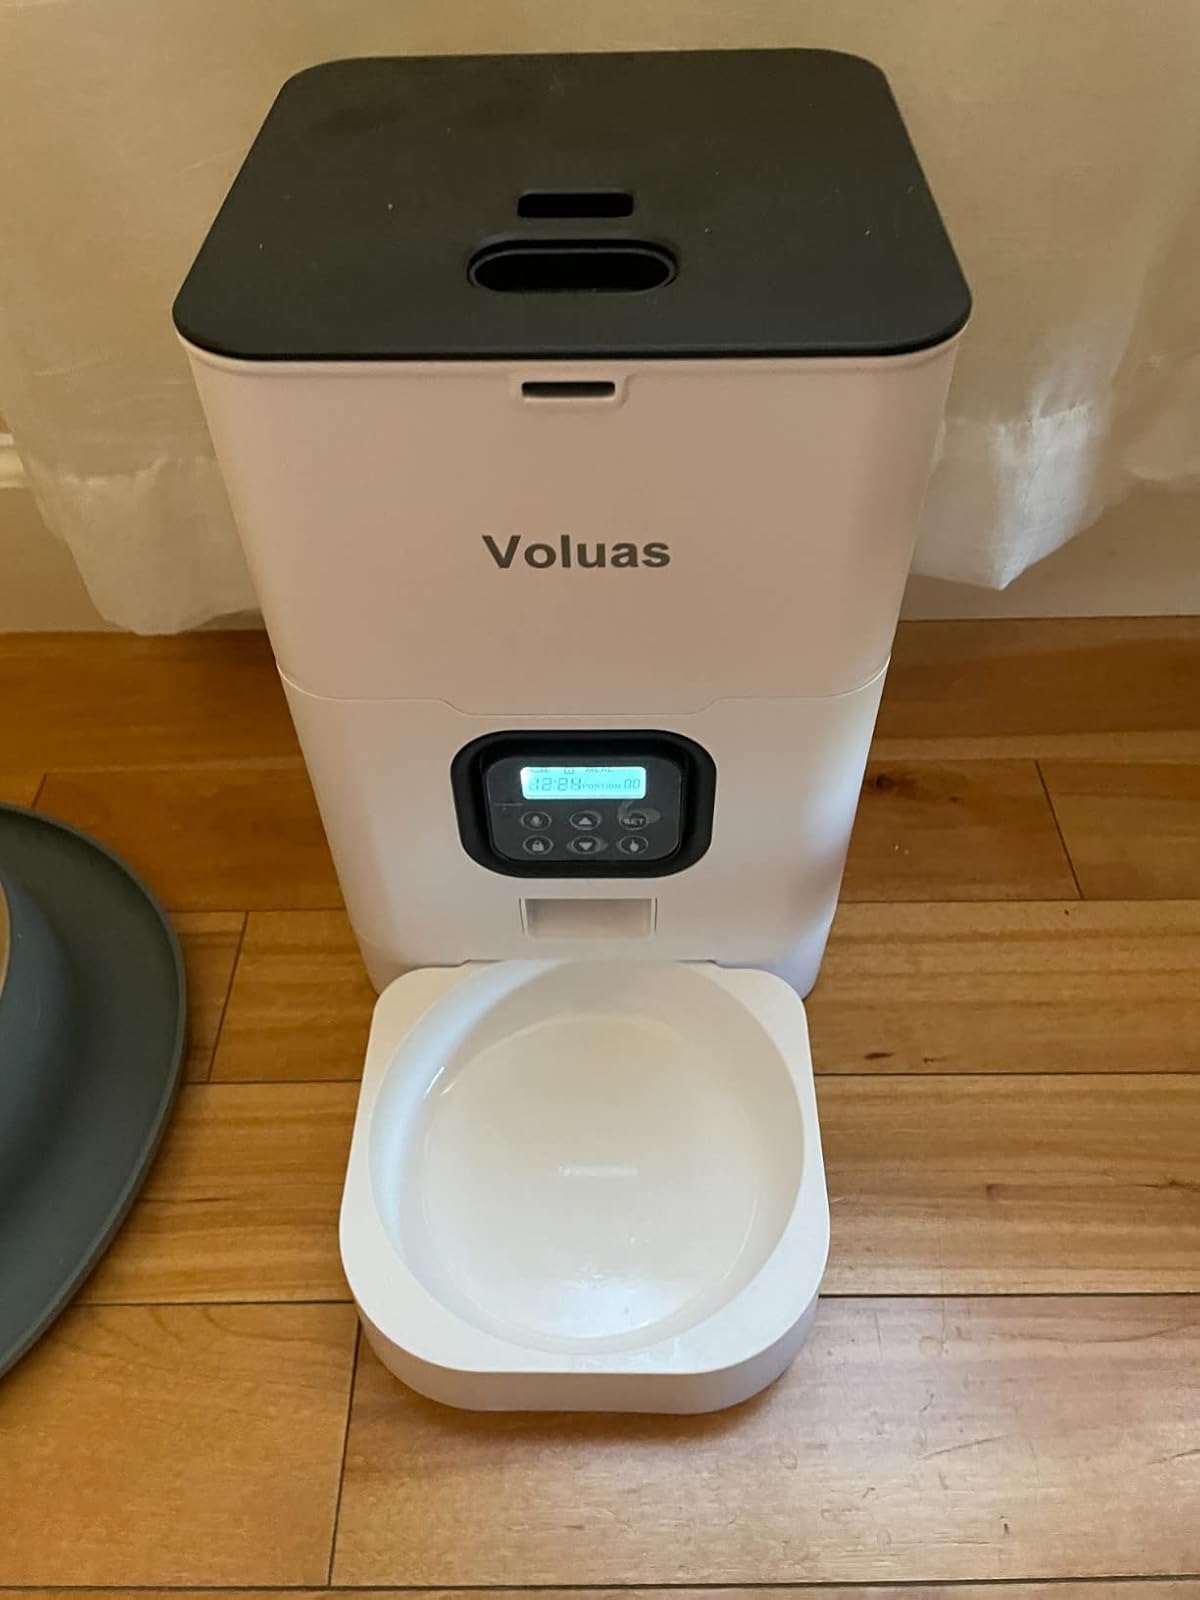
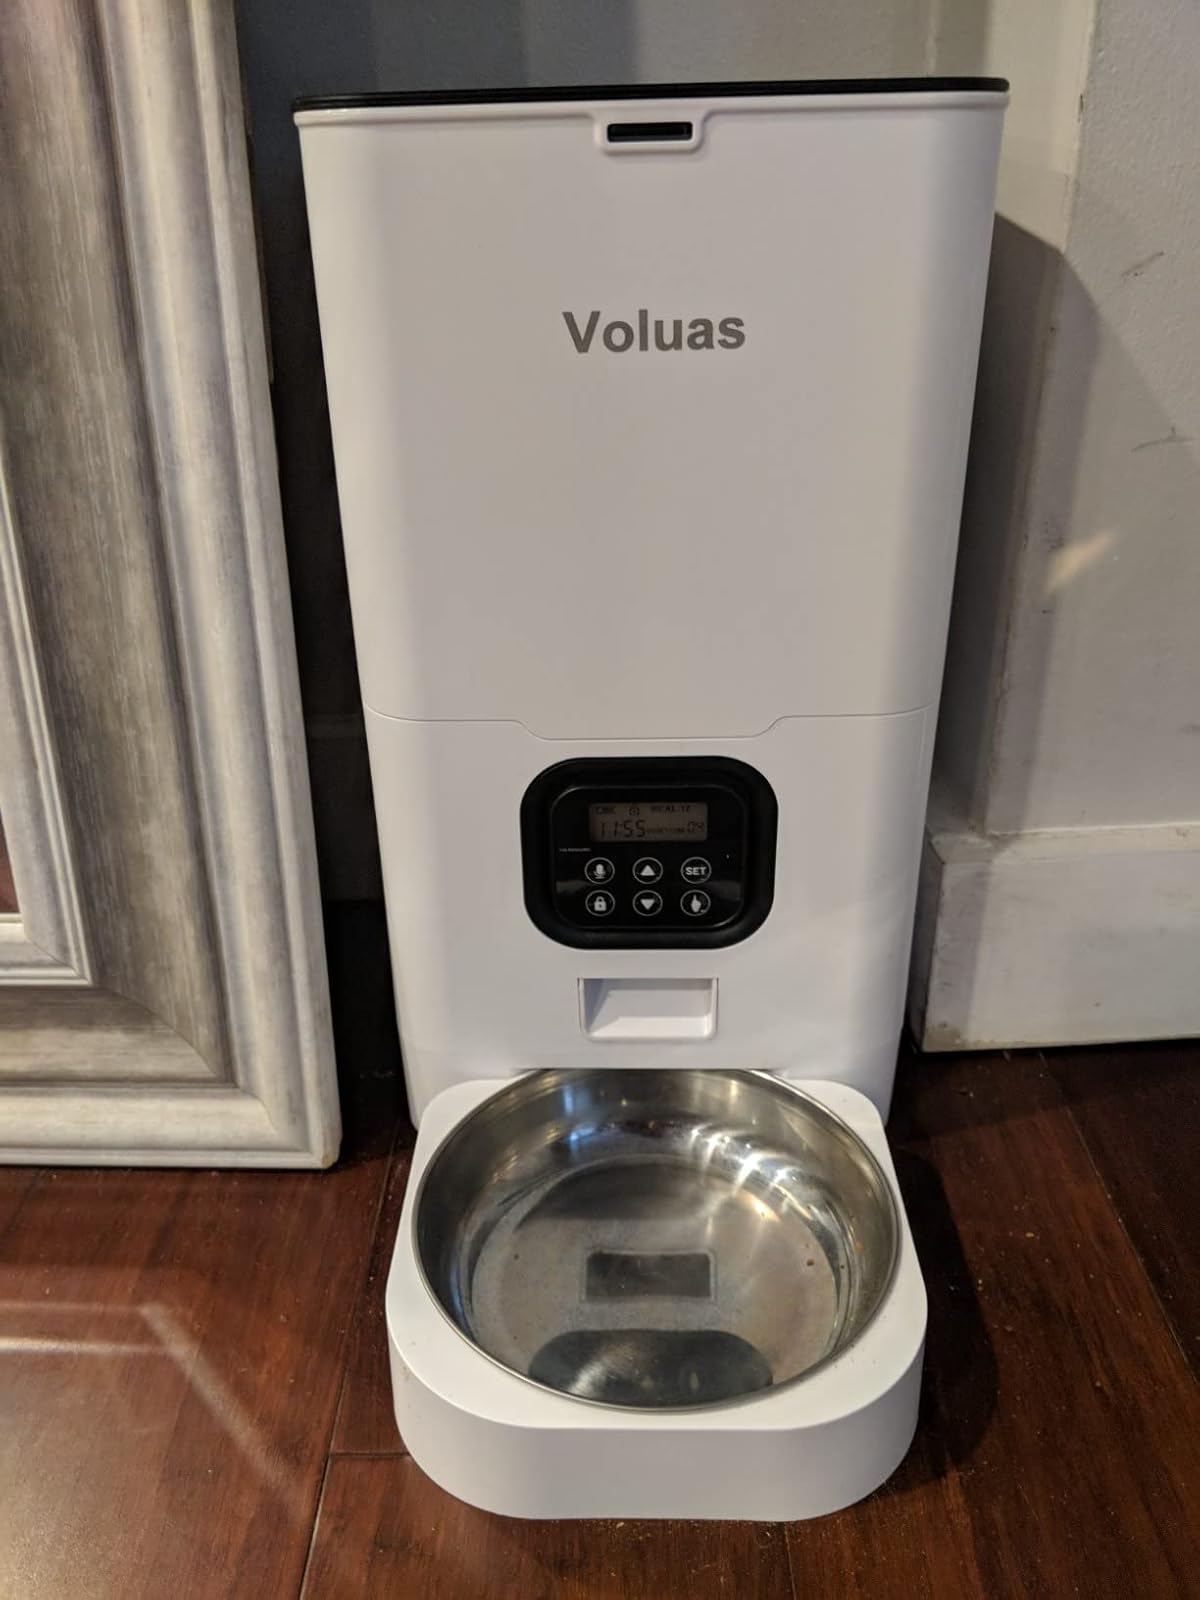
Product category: items_feeder
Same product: yes